Harborland

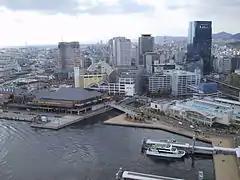
View from Kobe Port Tower

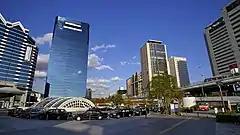
View from Kobe Station

This shopping district was made on the site of the former freight yard, Minatogawa Kamotsu Station of the Japanese National Railways. The yard was removed in 1982 and the shopping district opened in 1992.